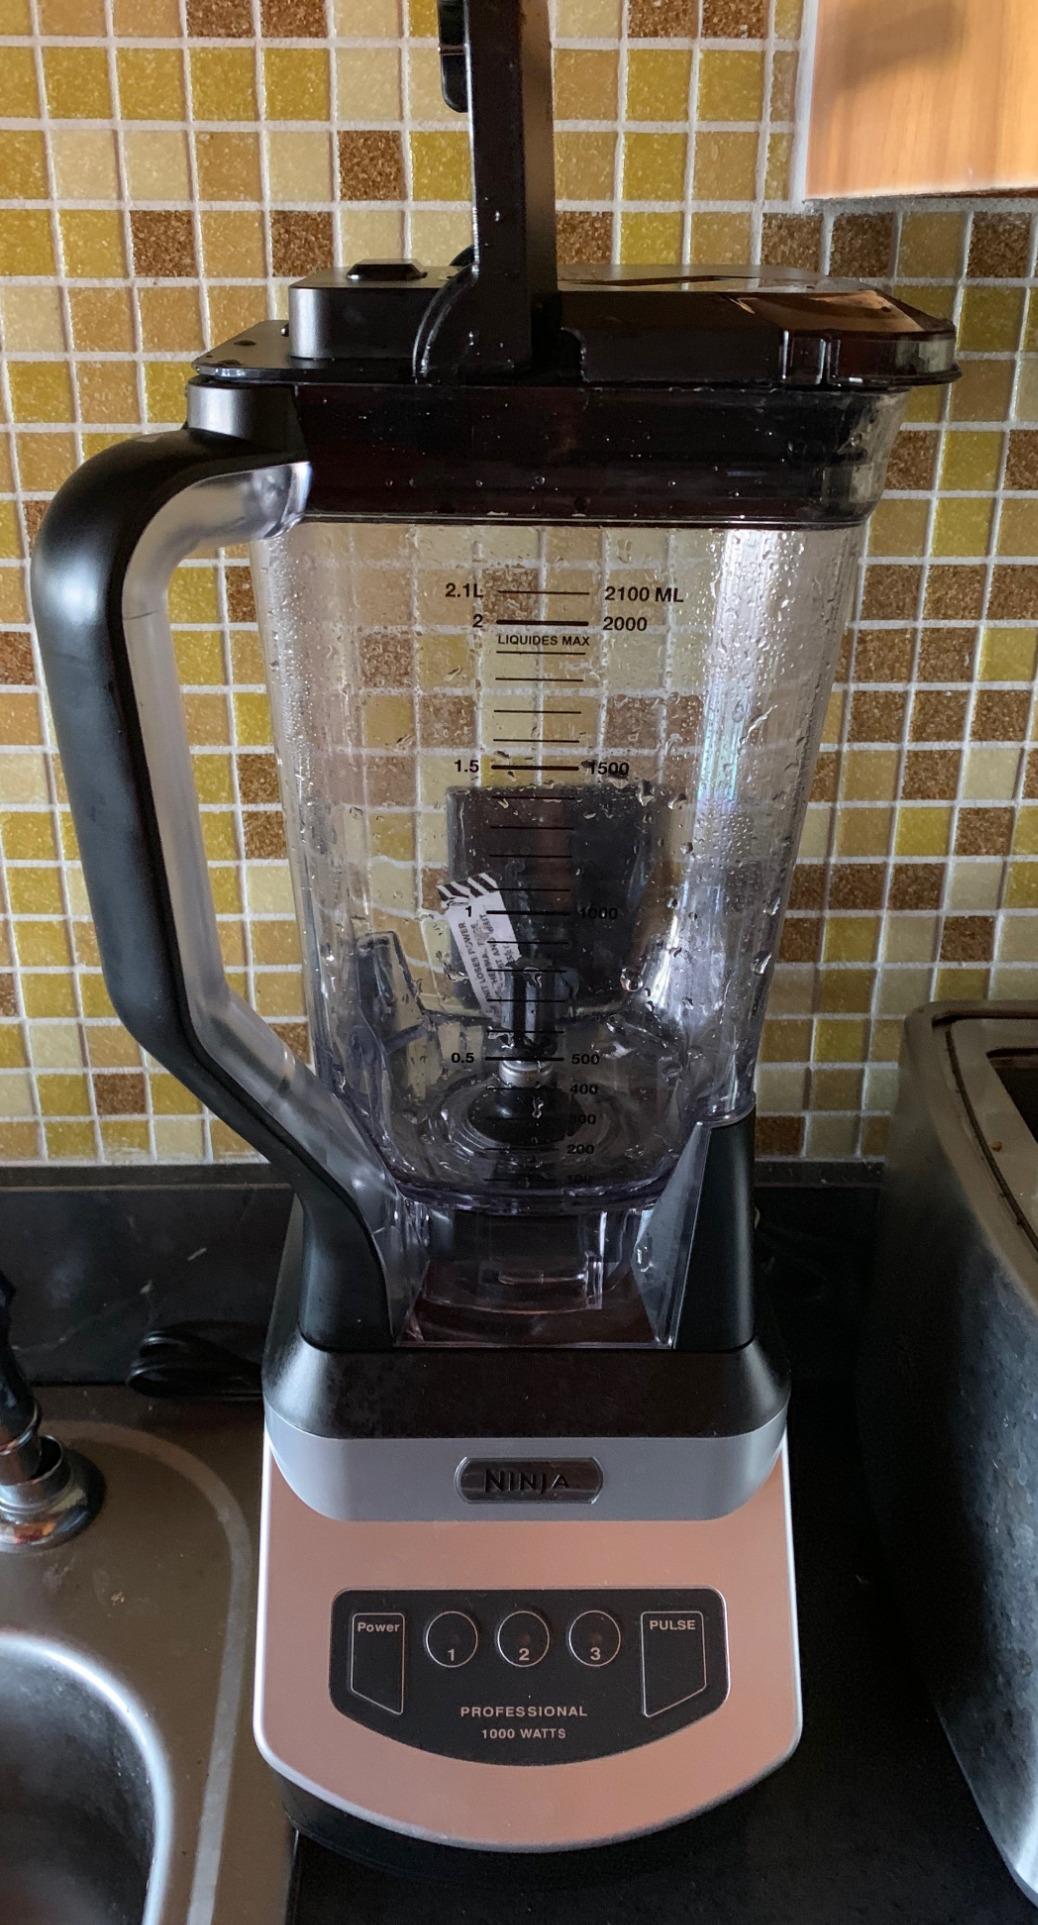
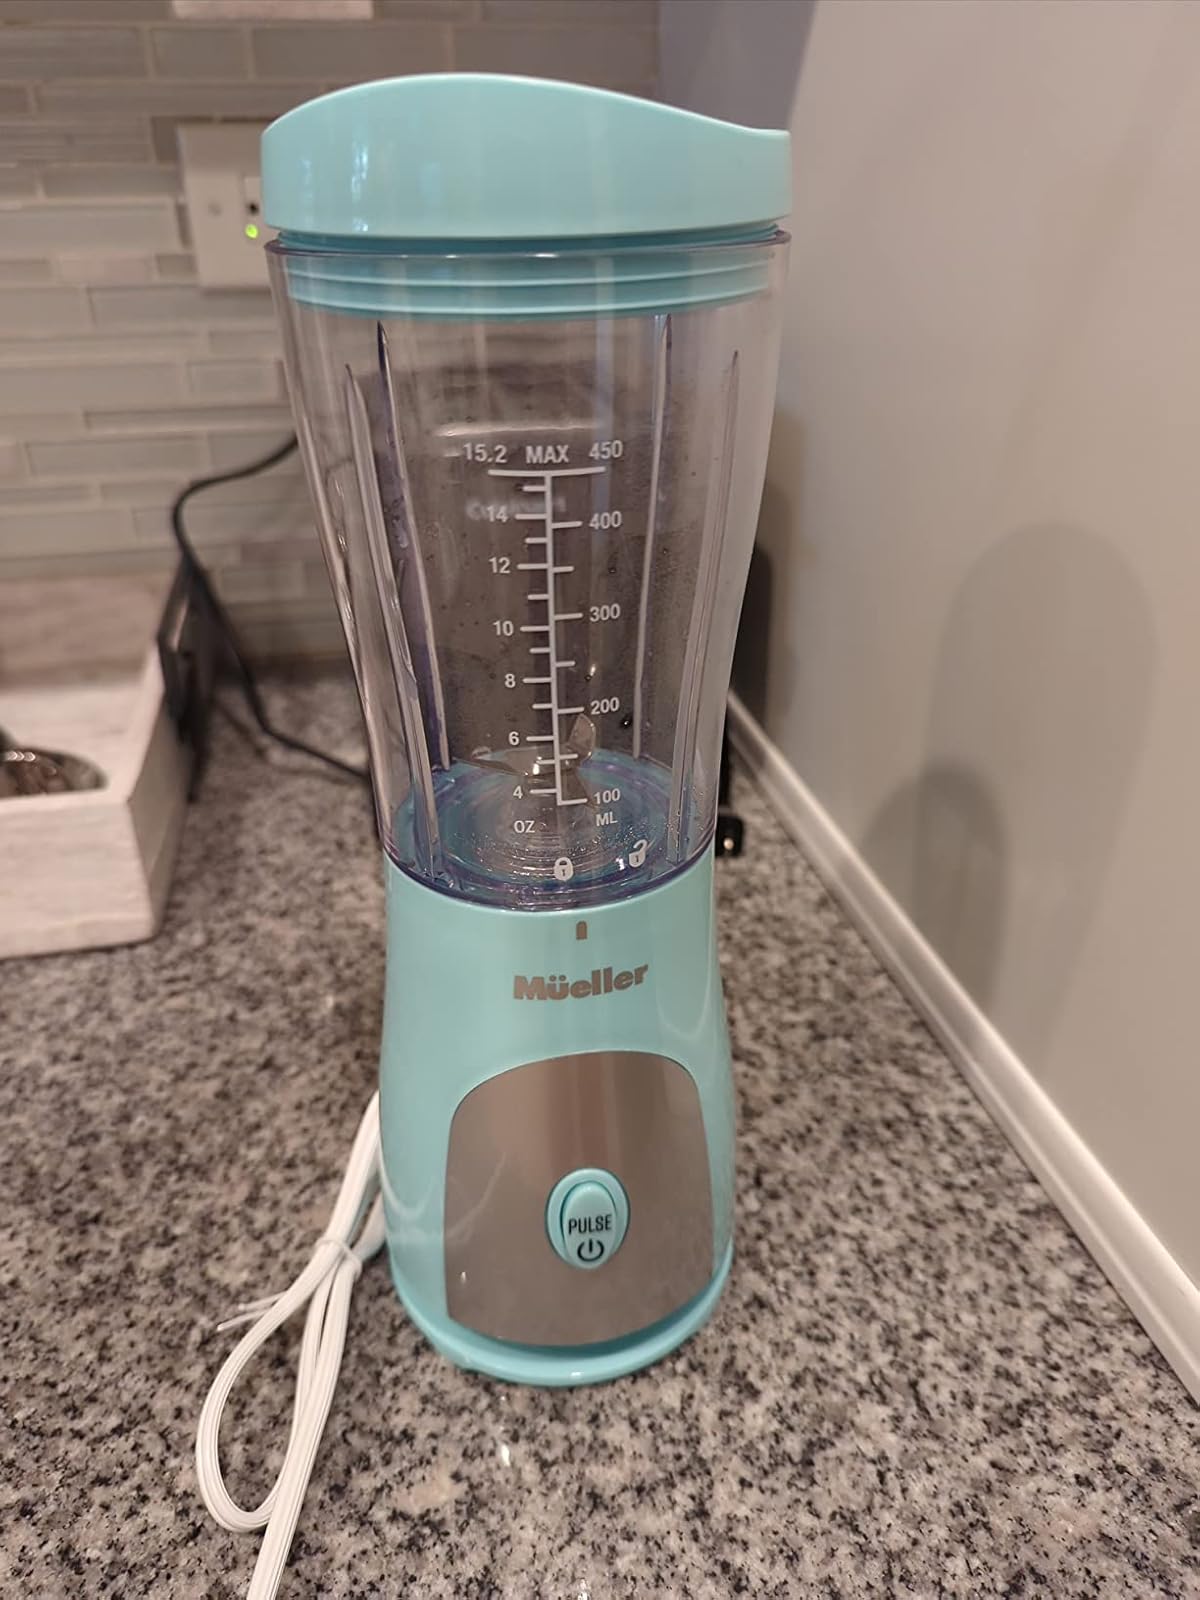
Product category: items_blender
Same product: no